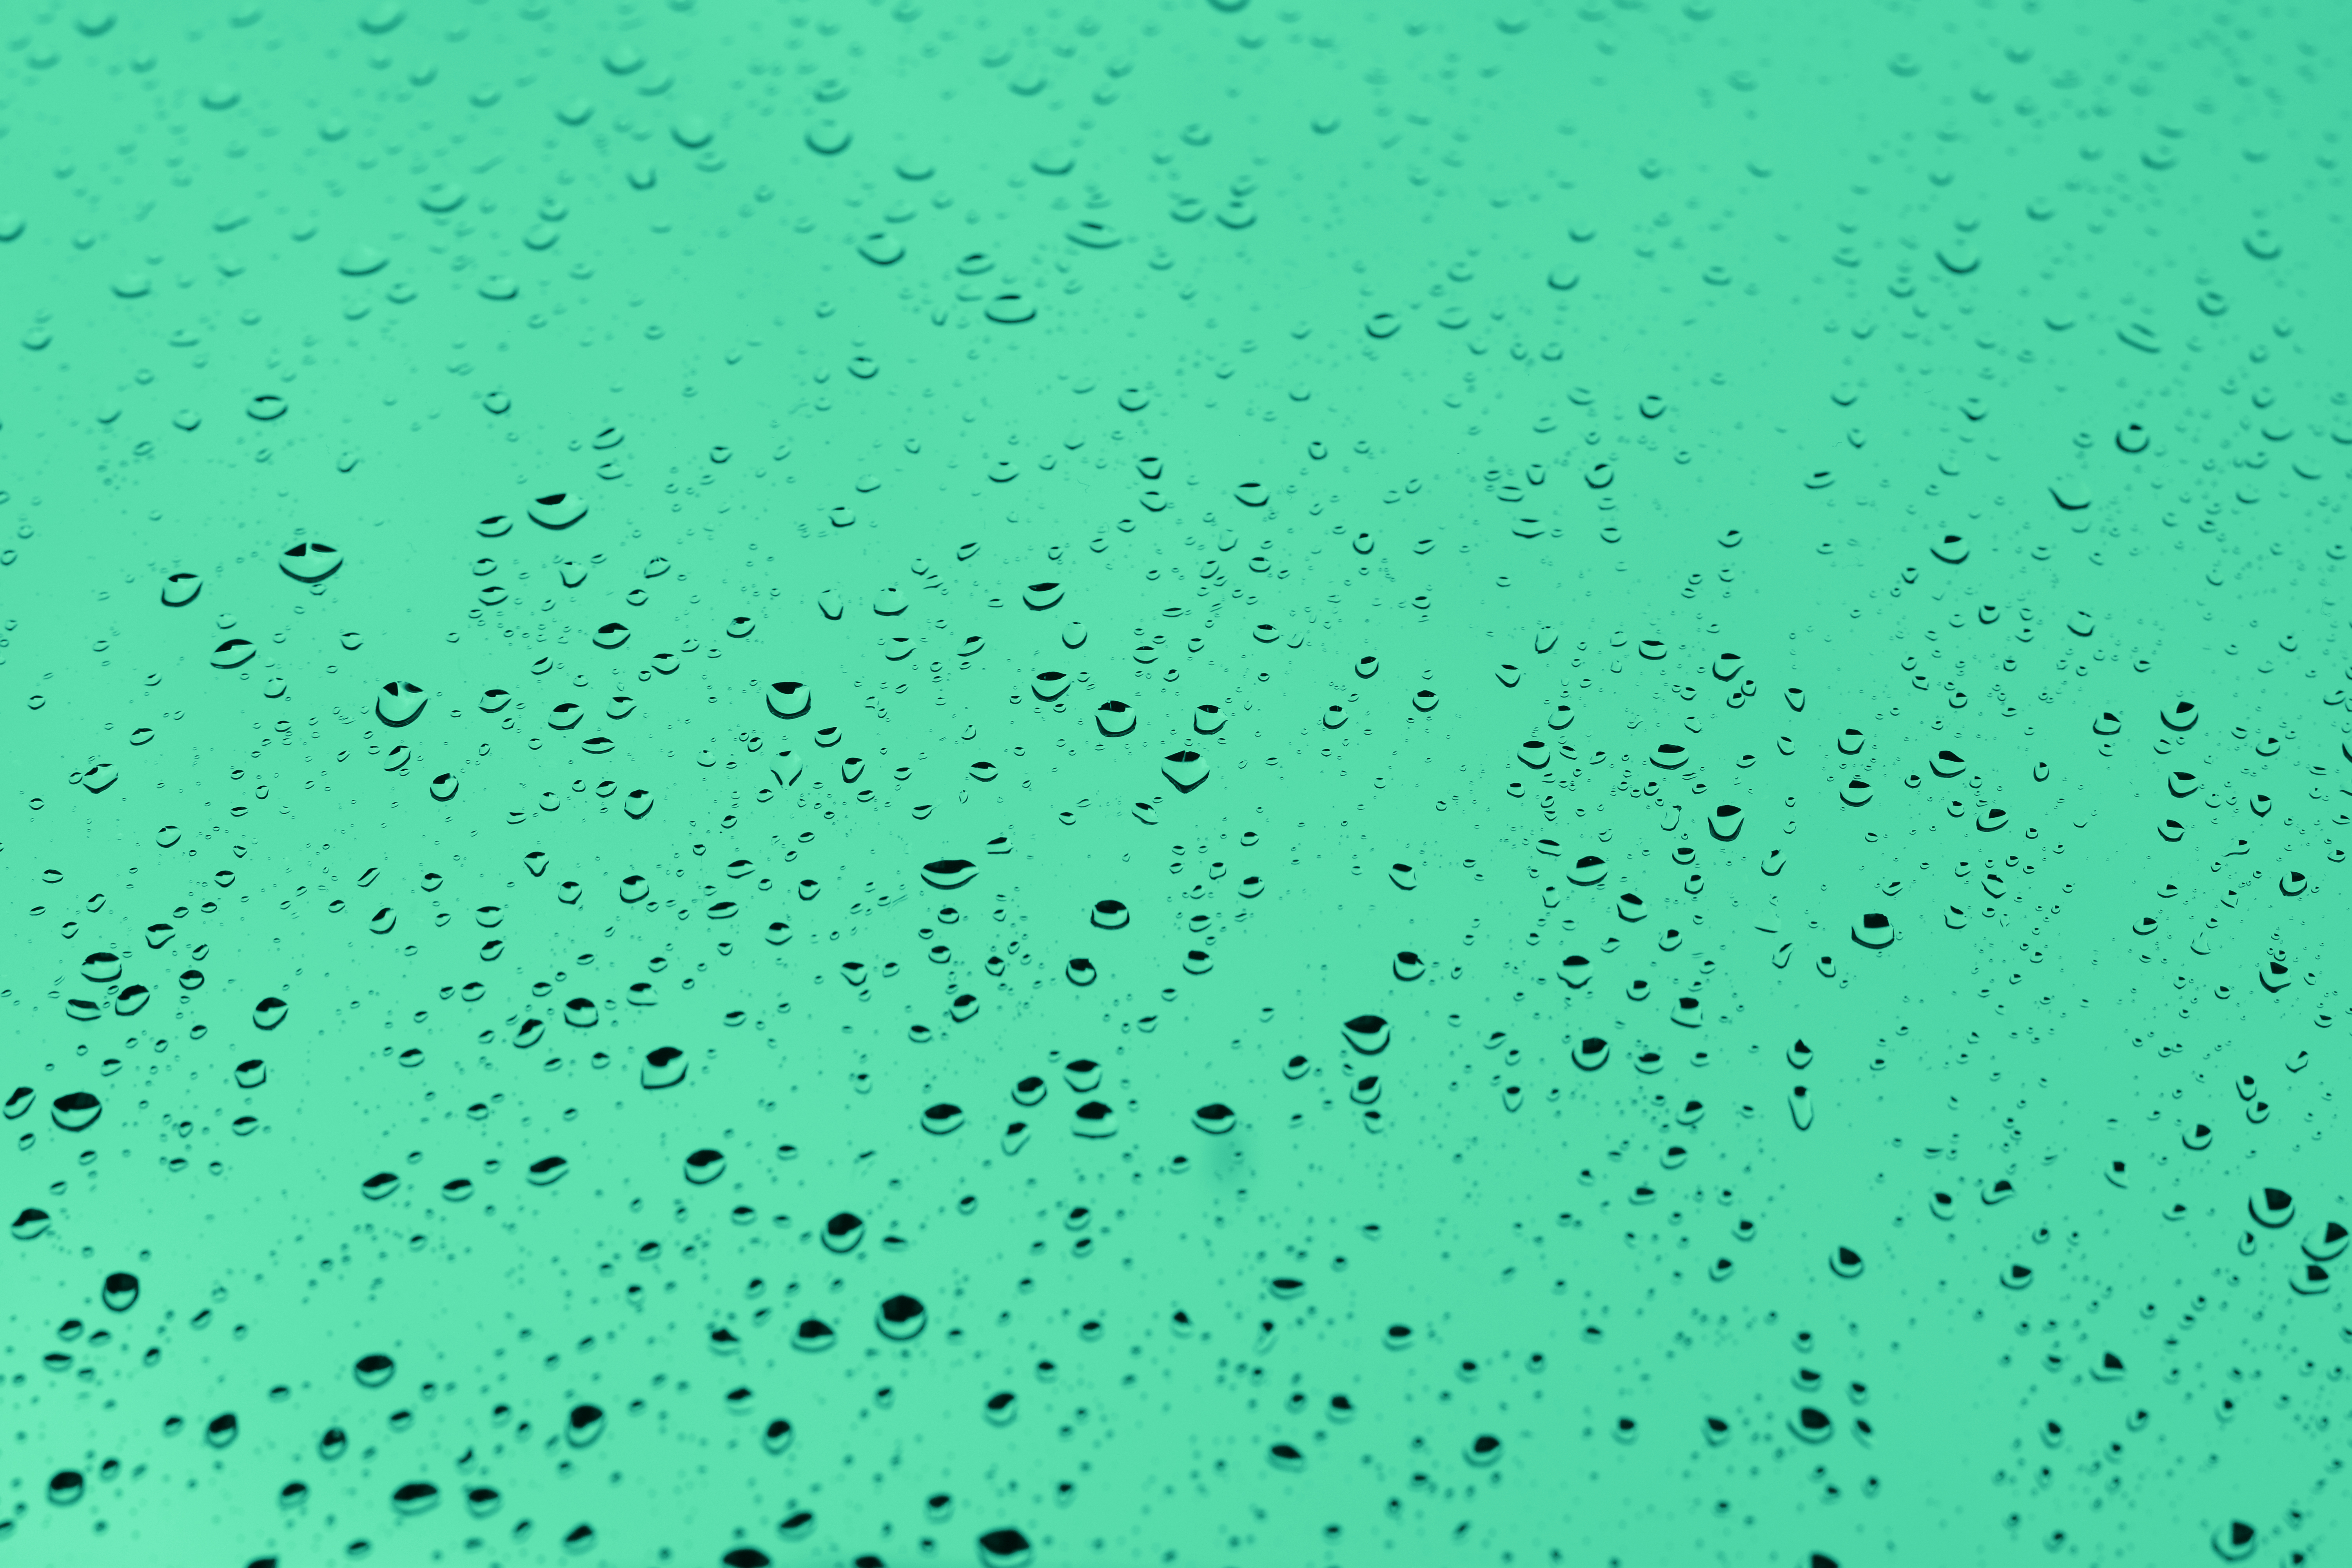
art, green, aqua, blue, turquoise, teal, water, pattern